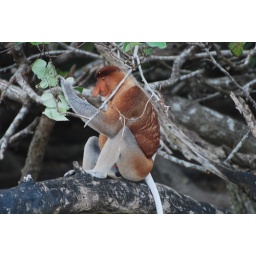
Proboscis MonkeyFound this monkey feeding near the beach in the early morning.Park Headquarters,Bako National Park,Bako, Sarawak,East Malaysia 16 October 2010